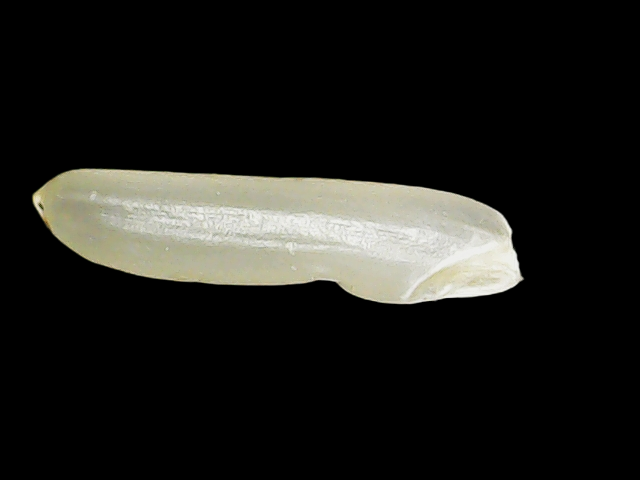
Rice variety: Binadhan25